David Butler (director)

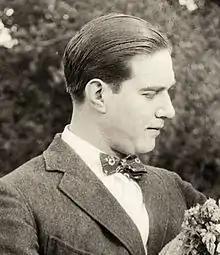
Butler in "Better Times" (1919)

David Butler (December 17, 1894 – June 14, 1979) was an American actor, film director, film producer, screenwriter, and television director.